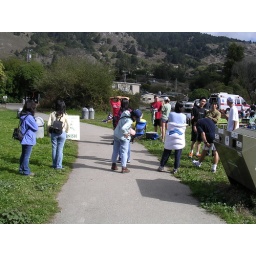
flower arrangment in reception sign-in table